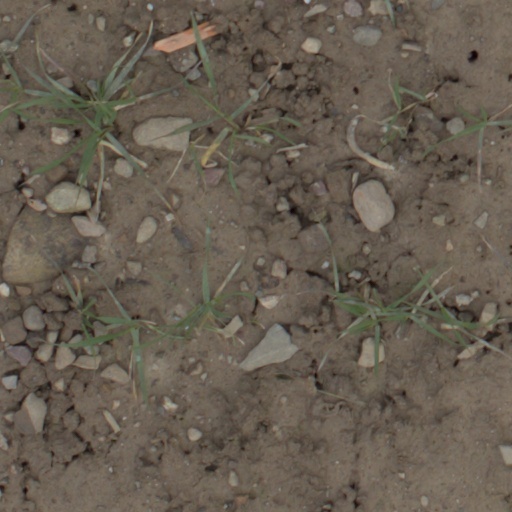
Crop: wheat